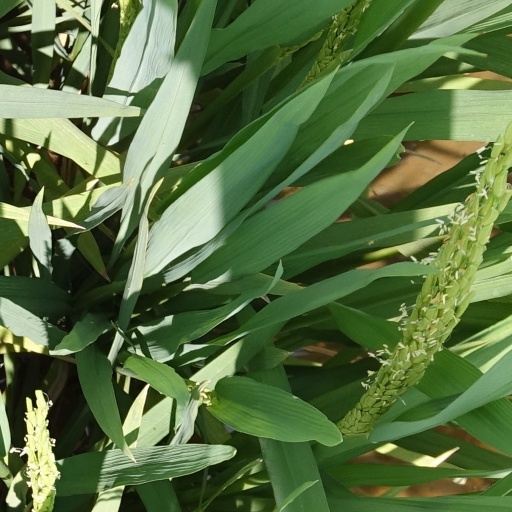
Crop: rice